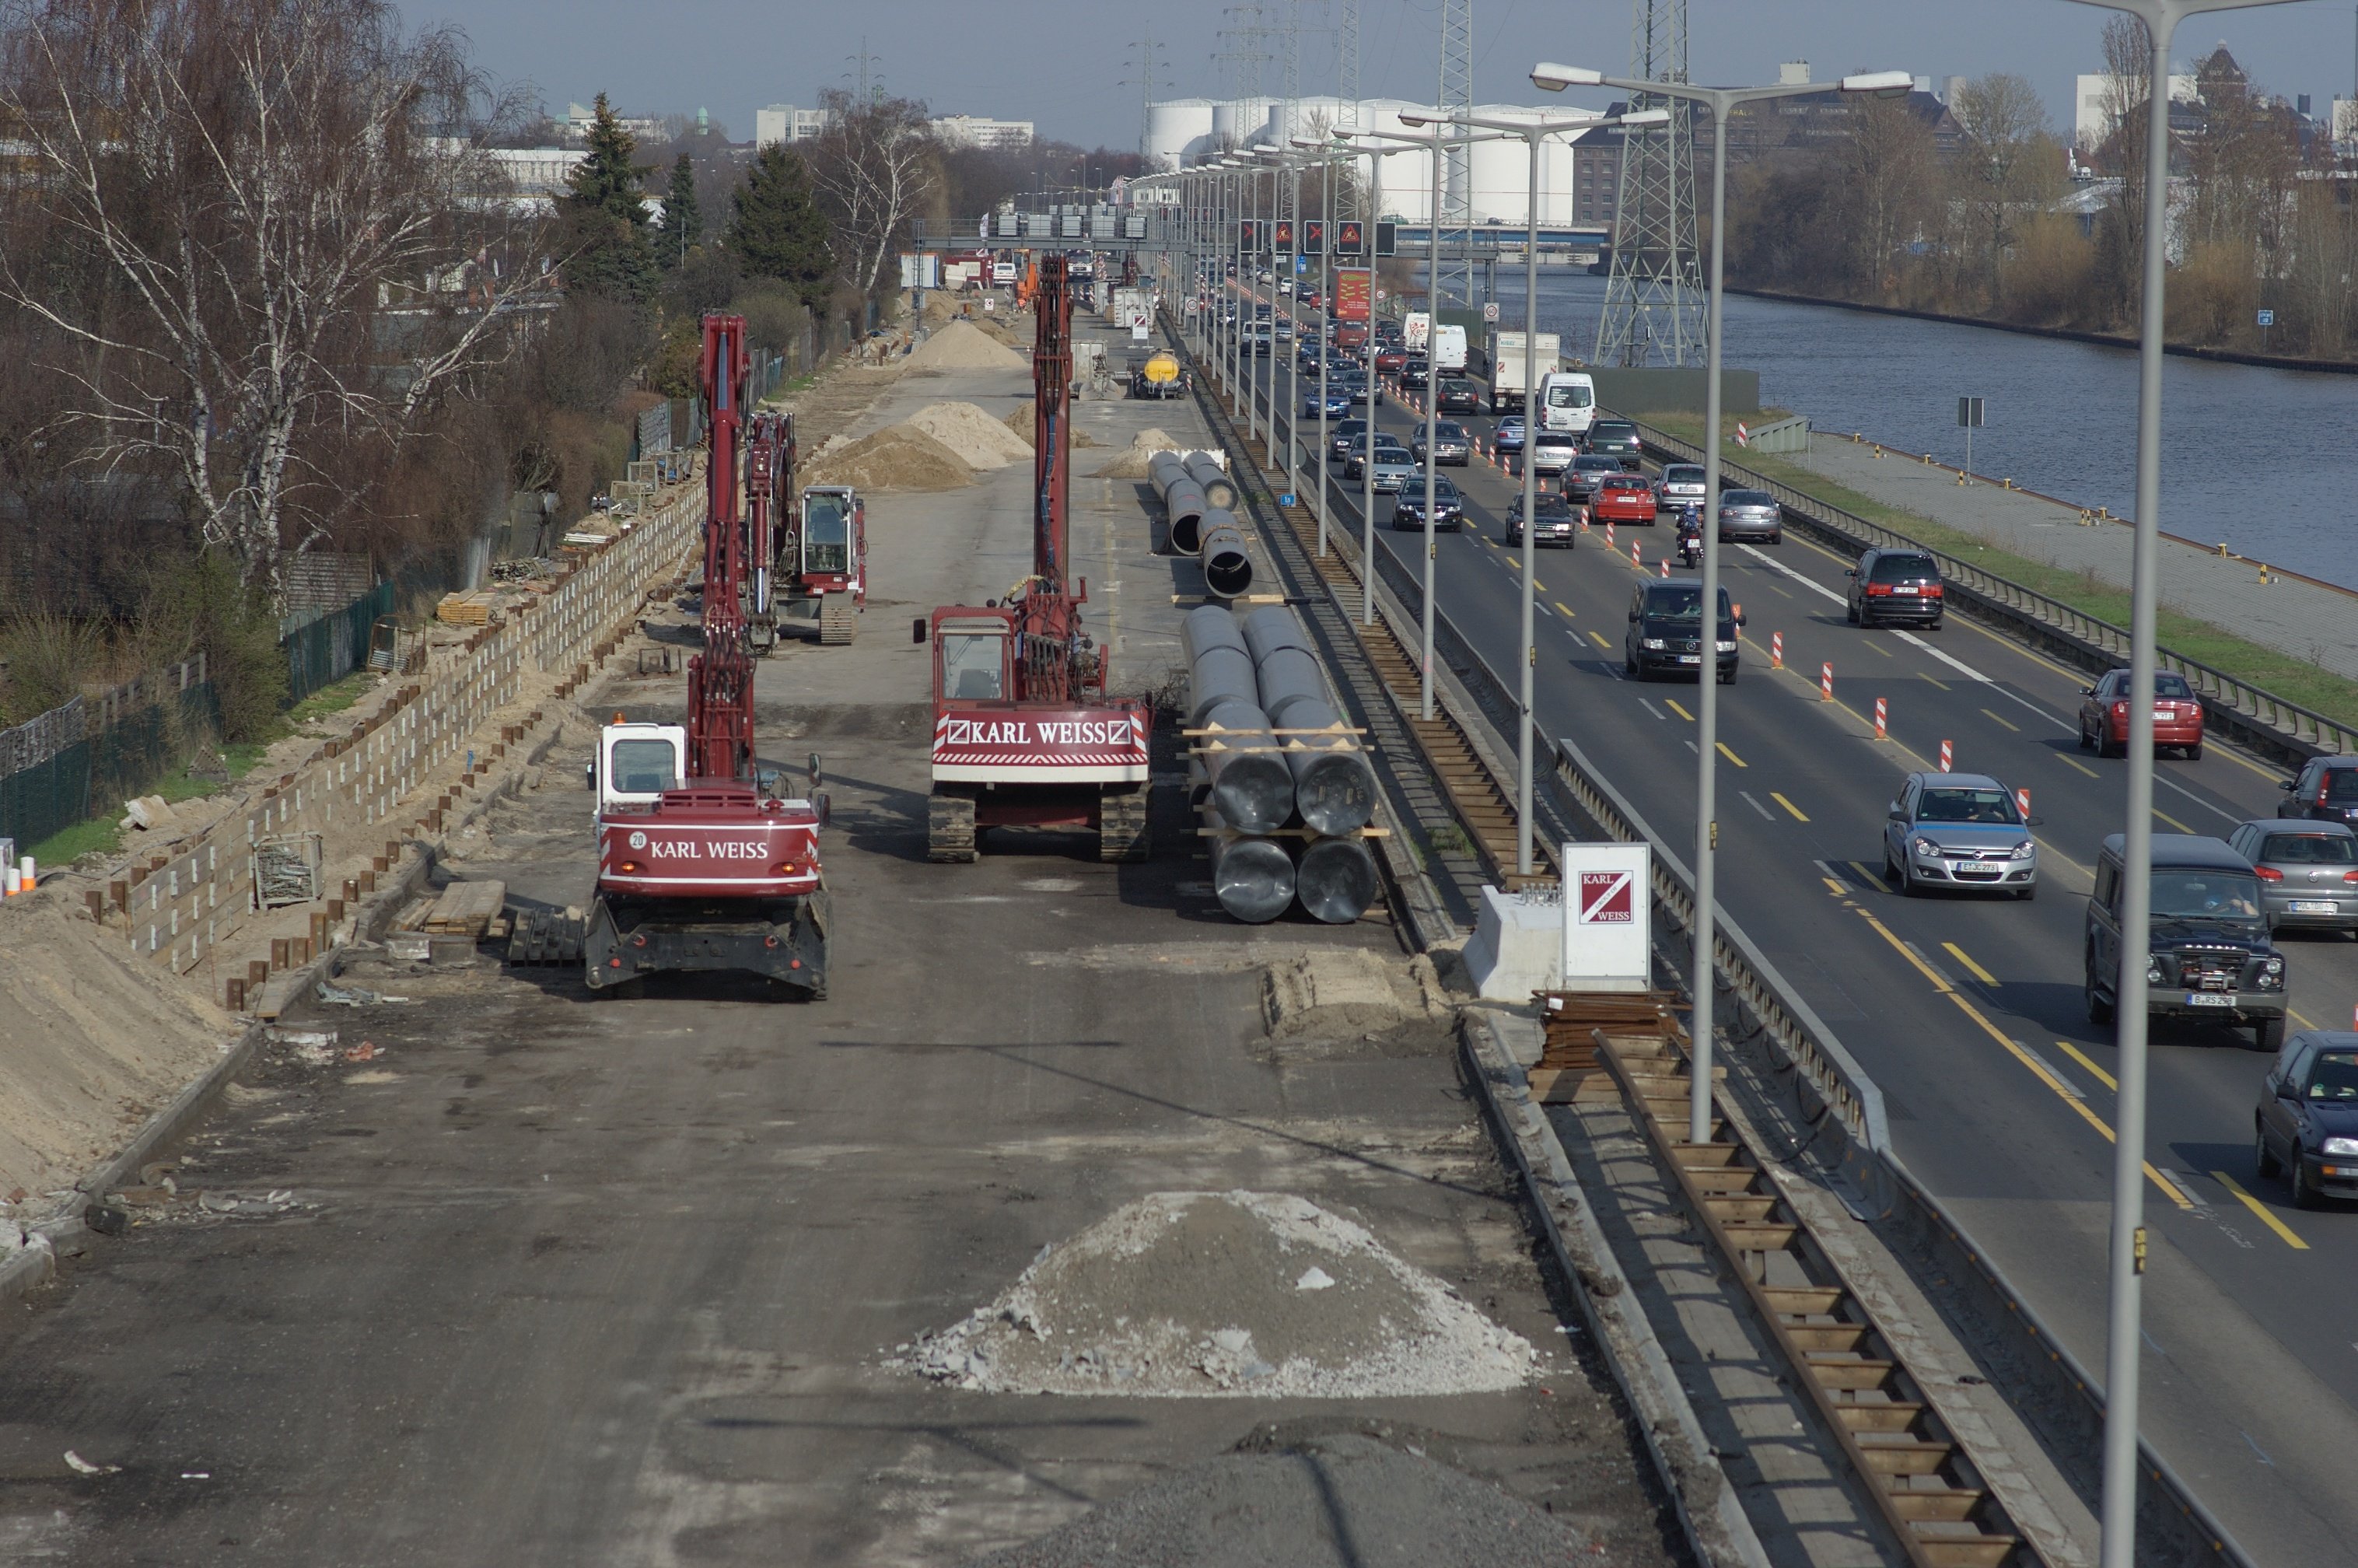
track, road, traffic, highway, overpass, transport, vehicle, lane, waterway, public transport, infrastructure, rawtherapee, germany, deutschland, berlin, walimex, samyang, pentax, 85mm, lenstagged, steffenzahn, k100d, justpentax, iamflickr, 85mmf14, walimex85mm, walimexpro8514if, controlled access highway